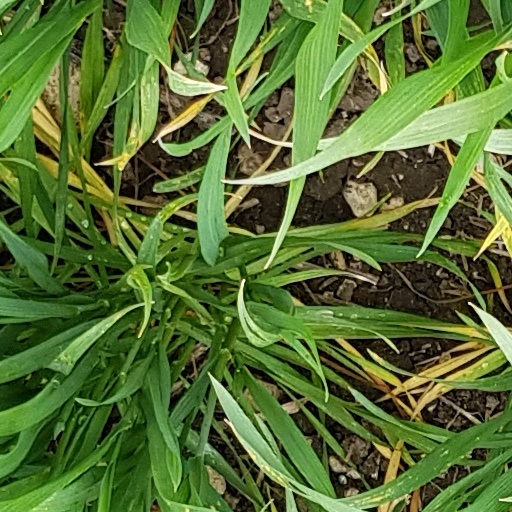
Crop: wheat